Mark Welsh

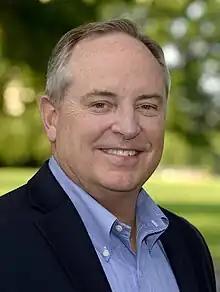
Official portrait, 2023

Mark Anthony Welsh III (born January 26, 1954) is the 27th president of Texas A&M University, former Dean of the Bush School of Government & Public Service at Texas A&M University, a retired United States Air Force four-star general, and a member of the board of directors of Northrop Grumman. Prior to his current role, he served as Chief of Staff of the United States Air Force and a member of the Joint Chiefs of Staff. Prior to that, General Welsh served as Commander of U.S. Air Forces in Europe, as the Associate Director for Military Affairs of the Central Intelligence Agency, and as the Vice Commander of Air Education and Training Command. In earlier portions of his career, he served as a fighter pilot (primarily flying the F-16 and A-10 aircraft) and was a commander at the squadron, group and wing level, in addition to assignments in training, operations, intelligence and acquisitions. He also served as the commandant of cadets of the United States Air Force Academy.